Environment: real
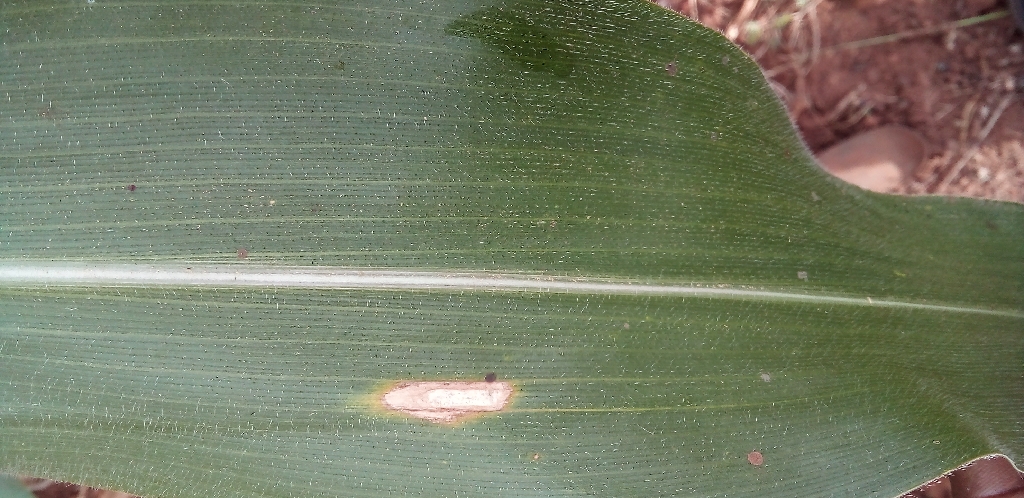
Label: northern_corn_leaf_blight